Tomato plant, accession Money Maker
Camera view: horizontal (90 deg, fisheye); turntable rotation: 270 degrees
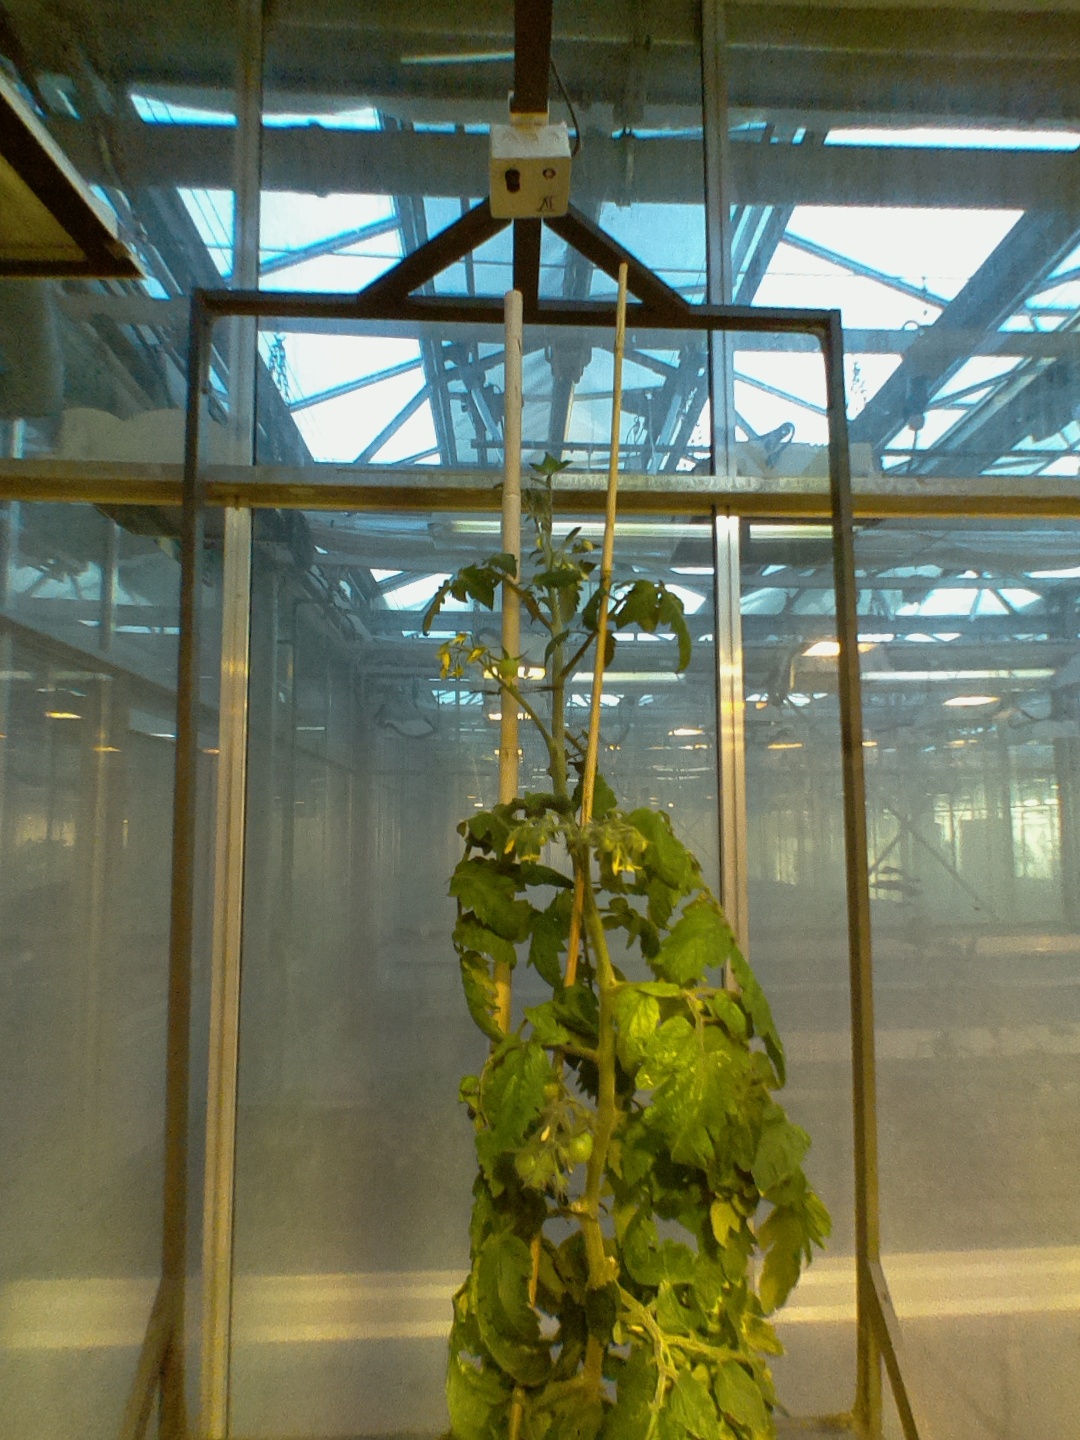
BBCH growth stage 71: 10%-20% of final fruit size